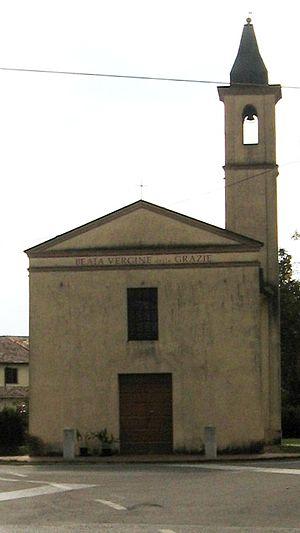
Mezzani, est une commune italienne de la province de Parme dans la région Émilie-Romagne en Italie. C'est une commune polycentrique, dont les centres principaux sont Casale, Mezzano Rondani, Mezzano Inferiore, Mezzano Superiore, tandis que Bocca d’Enza, Ghiare Bonvisi, Valle sont seulement des hameaux.